Near Eastern bioarchaeology

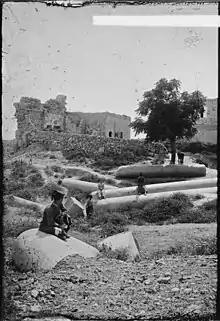
The ruins of the Crusader Cathedral from the 12th c. CE, where Holy Roman Emperor Frederick Barbarossa was supposedly buried, in the Southern Lebanese city of Tyre, photographed between 1900 and 1920.

Palaeogenomics, or the study of ancient DNA, uses techniques from molecular and evolutionary biology to deal with a range of questions about the origin of populations, their history and evolution, and the pathogens that co-evolve with the humans.